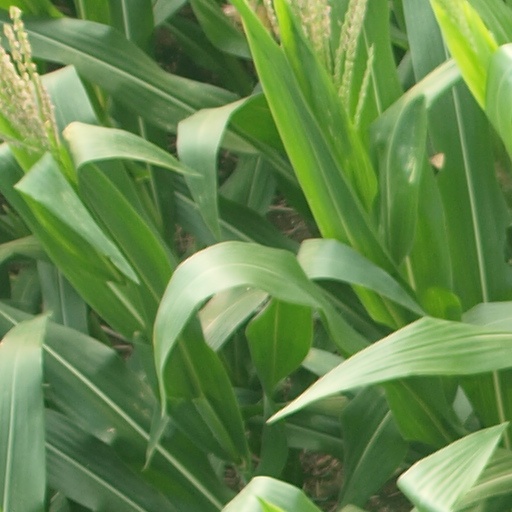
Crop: maize; corn